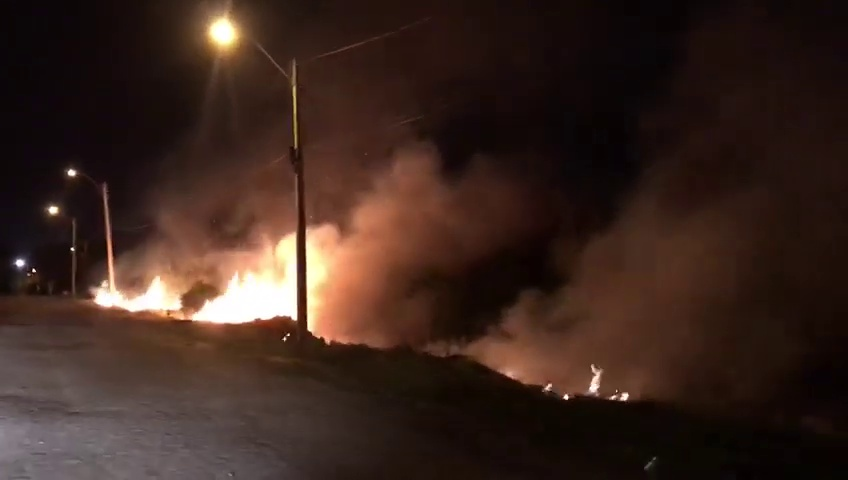
Fire: yes
Smoke: yes